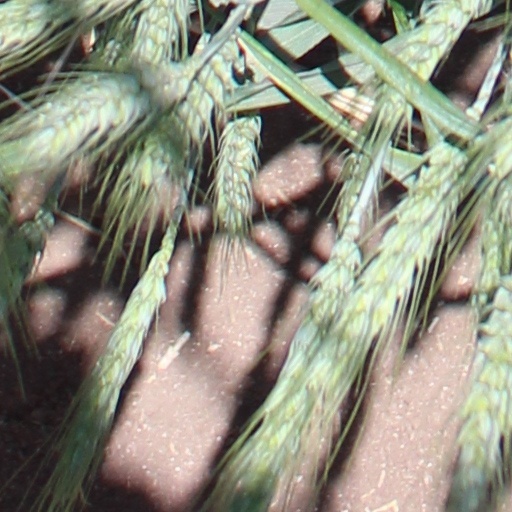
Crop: wheat